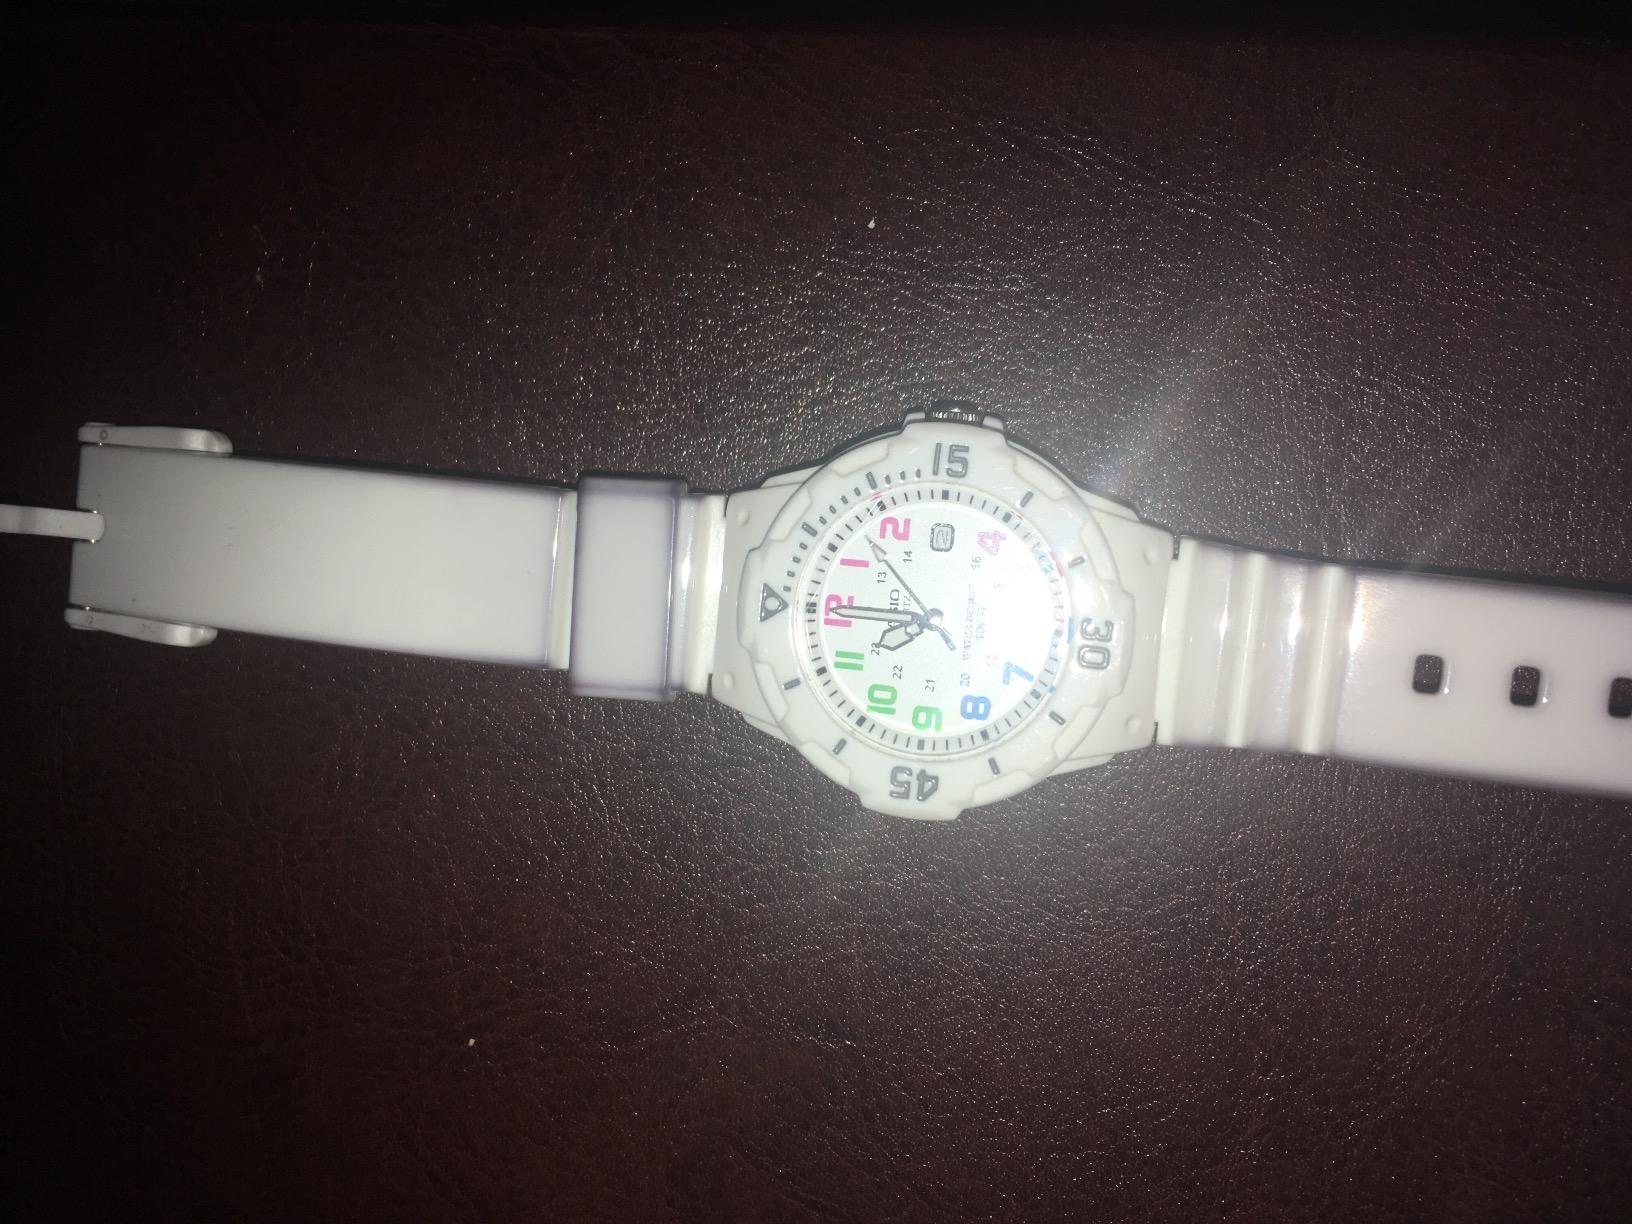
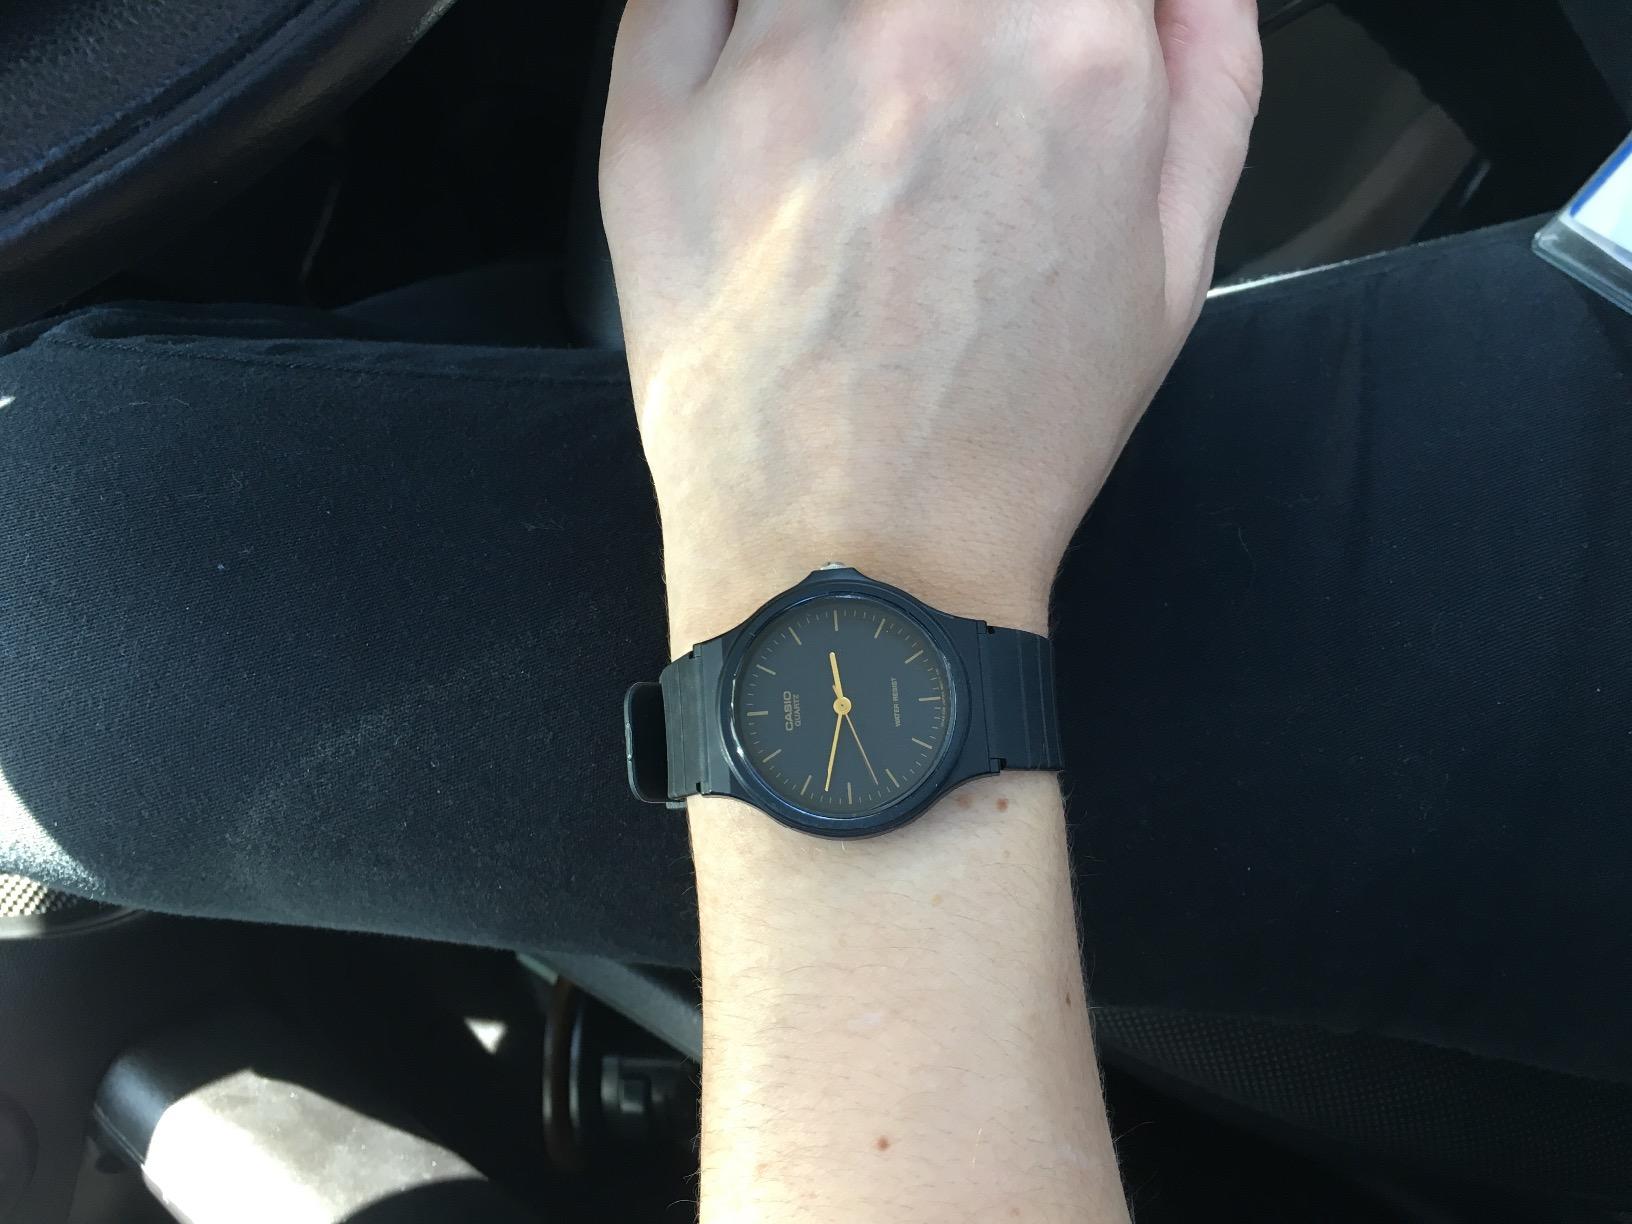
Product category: accessories_watch
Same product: no